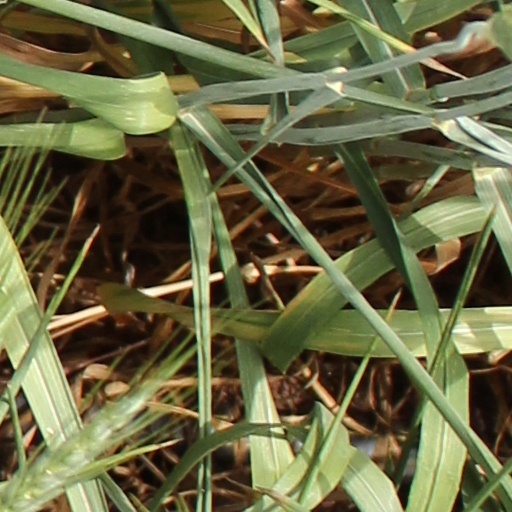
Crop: wheat